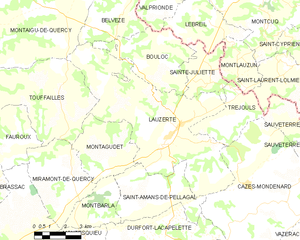
Carte des communes françaises Lauzerte